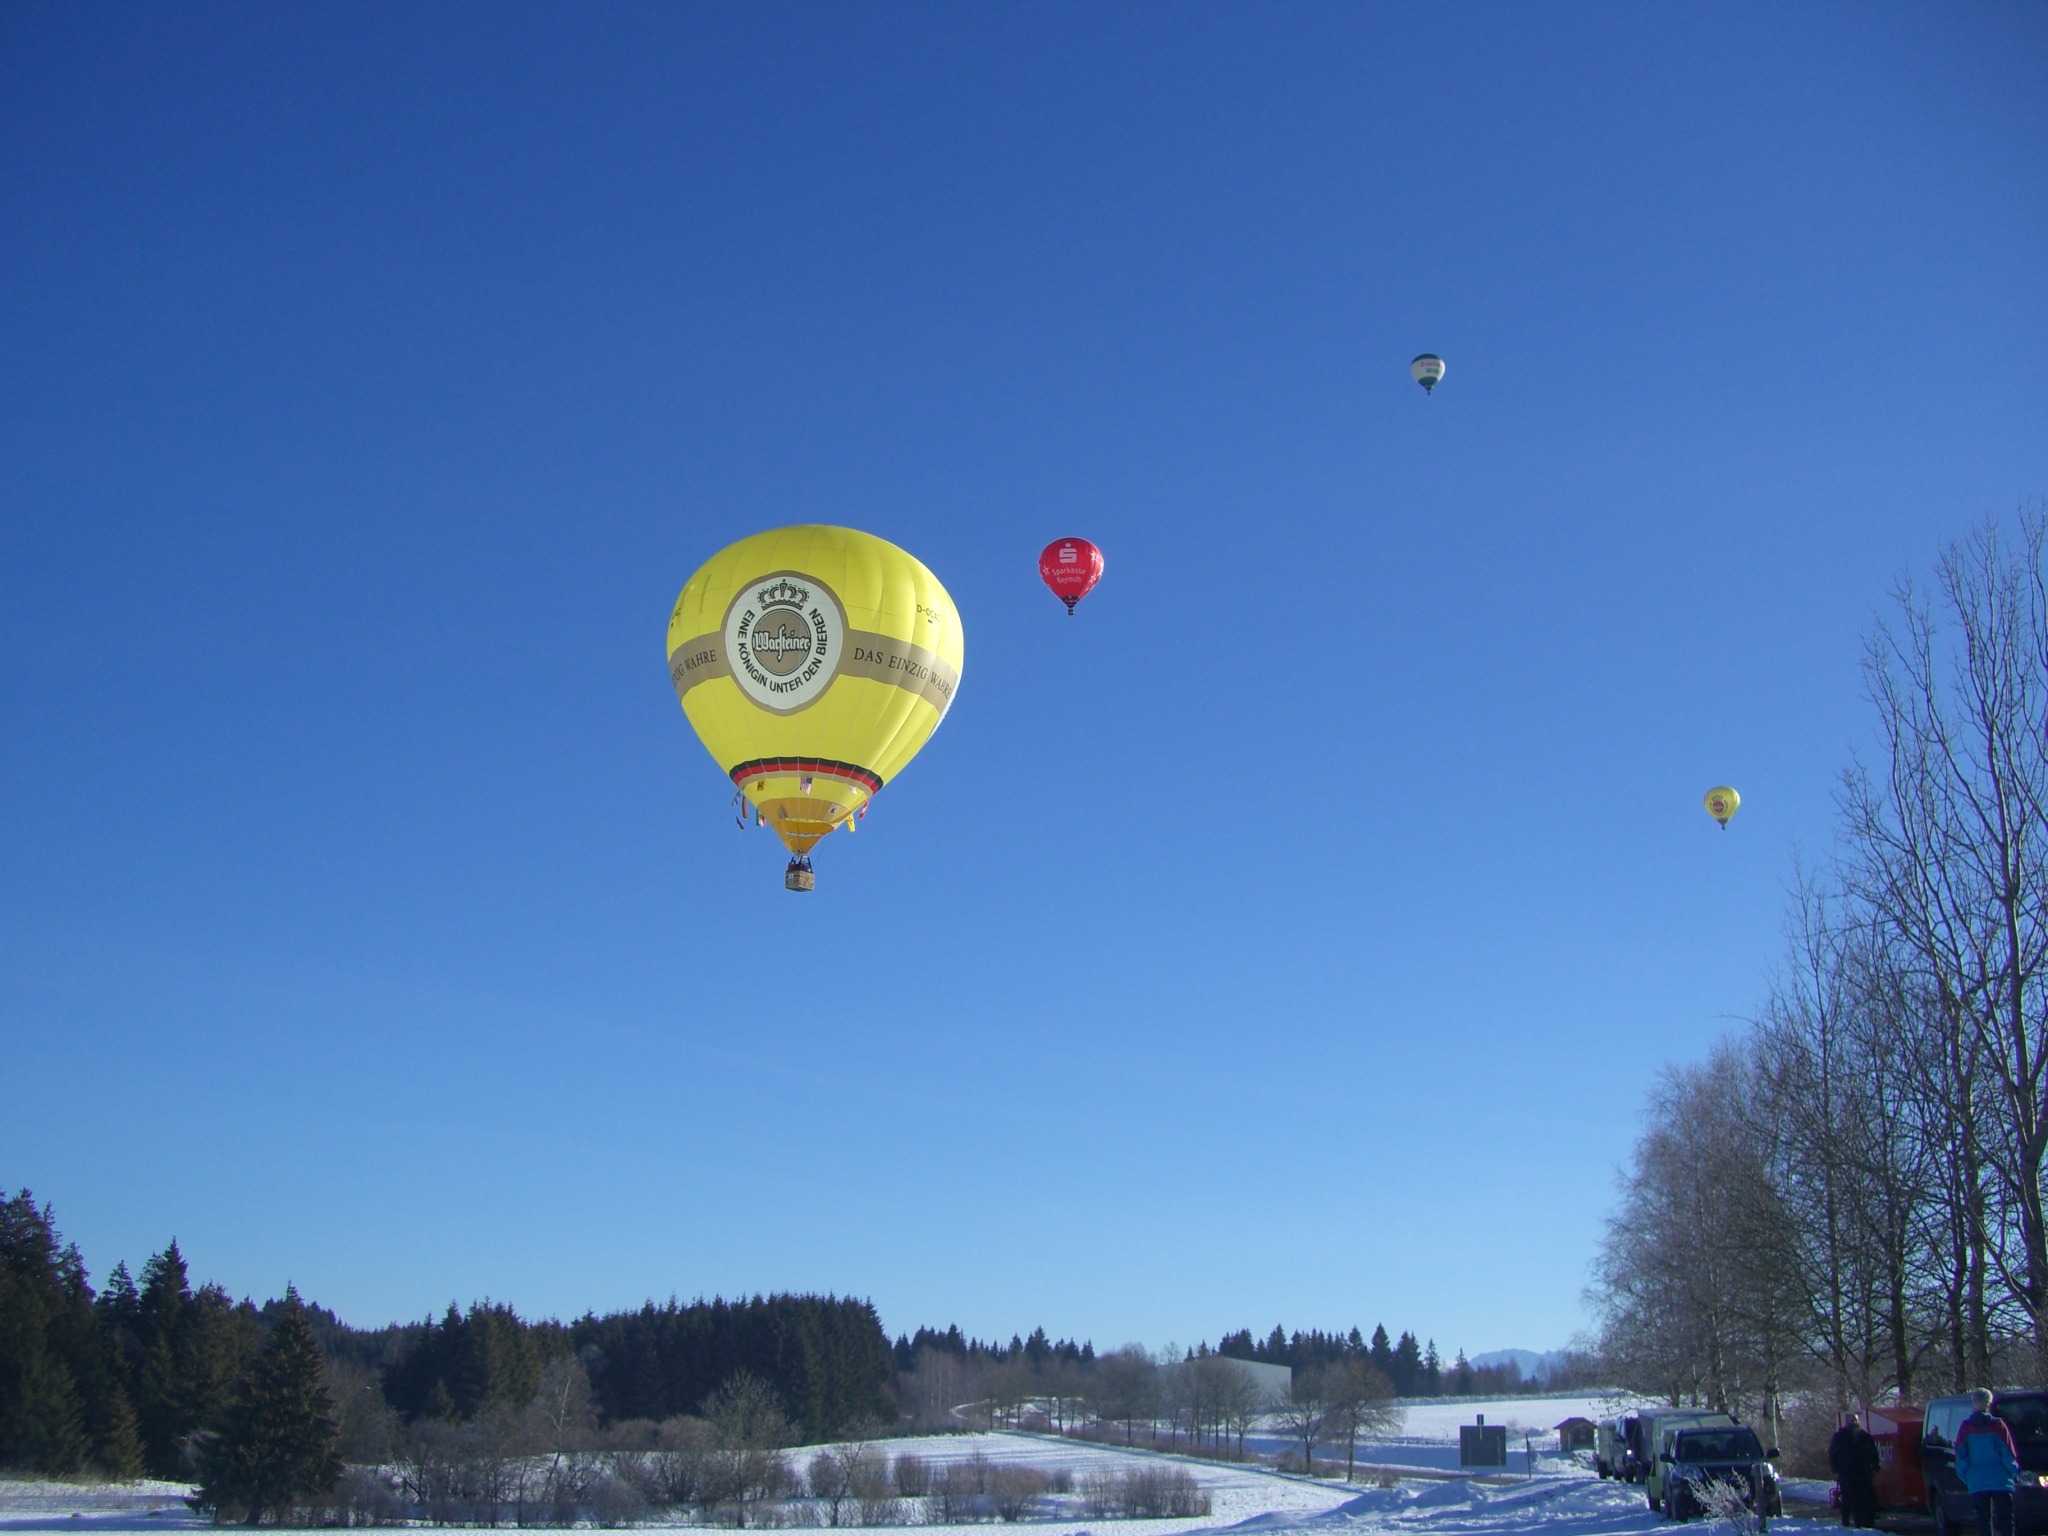
landscape, nature, snow, winter, balloon, hot air balloon, aircraft, vehicle, aviation, drive, colorful, toy, air sports, hot air ballooning, hot air balloon ride, bright blue sky, atmosphere of earth, allgau